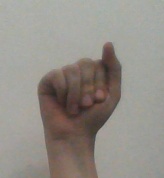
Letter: saad